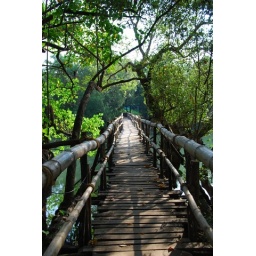
There are no signs posted for Elsewhere-just walk over this bridge and paradise awaits.